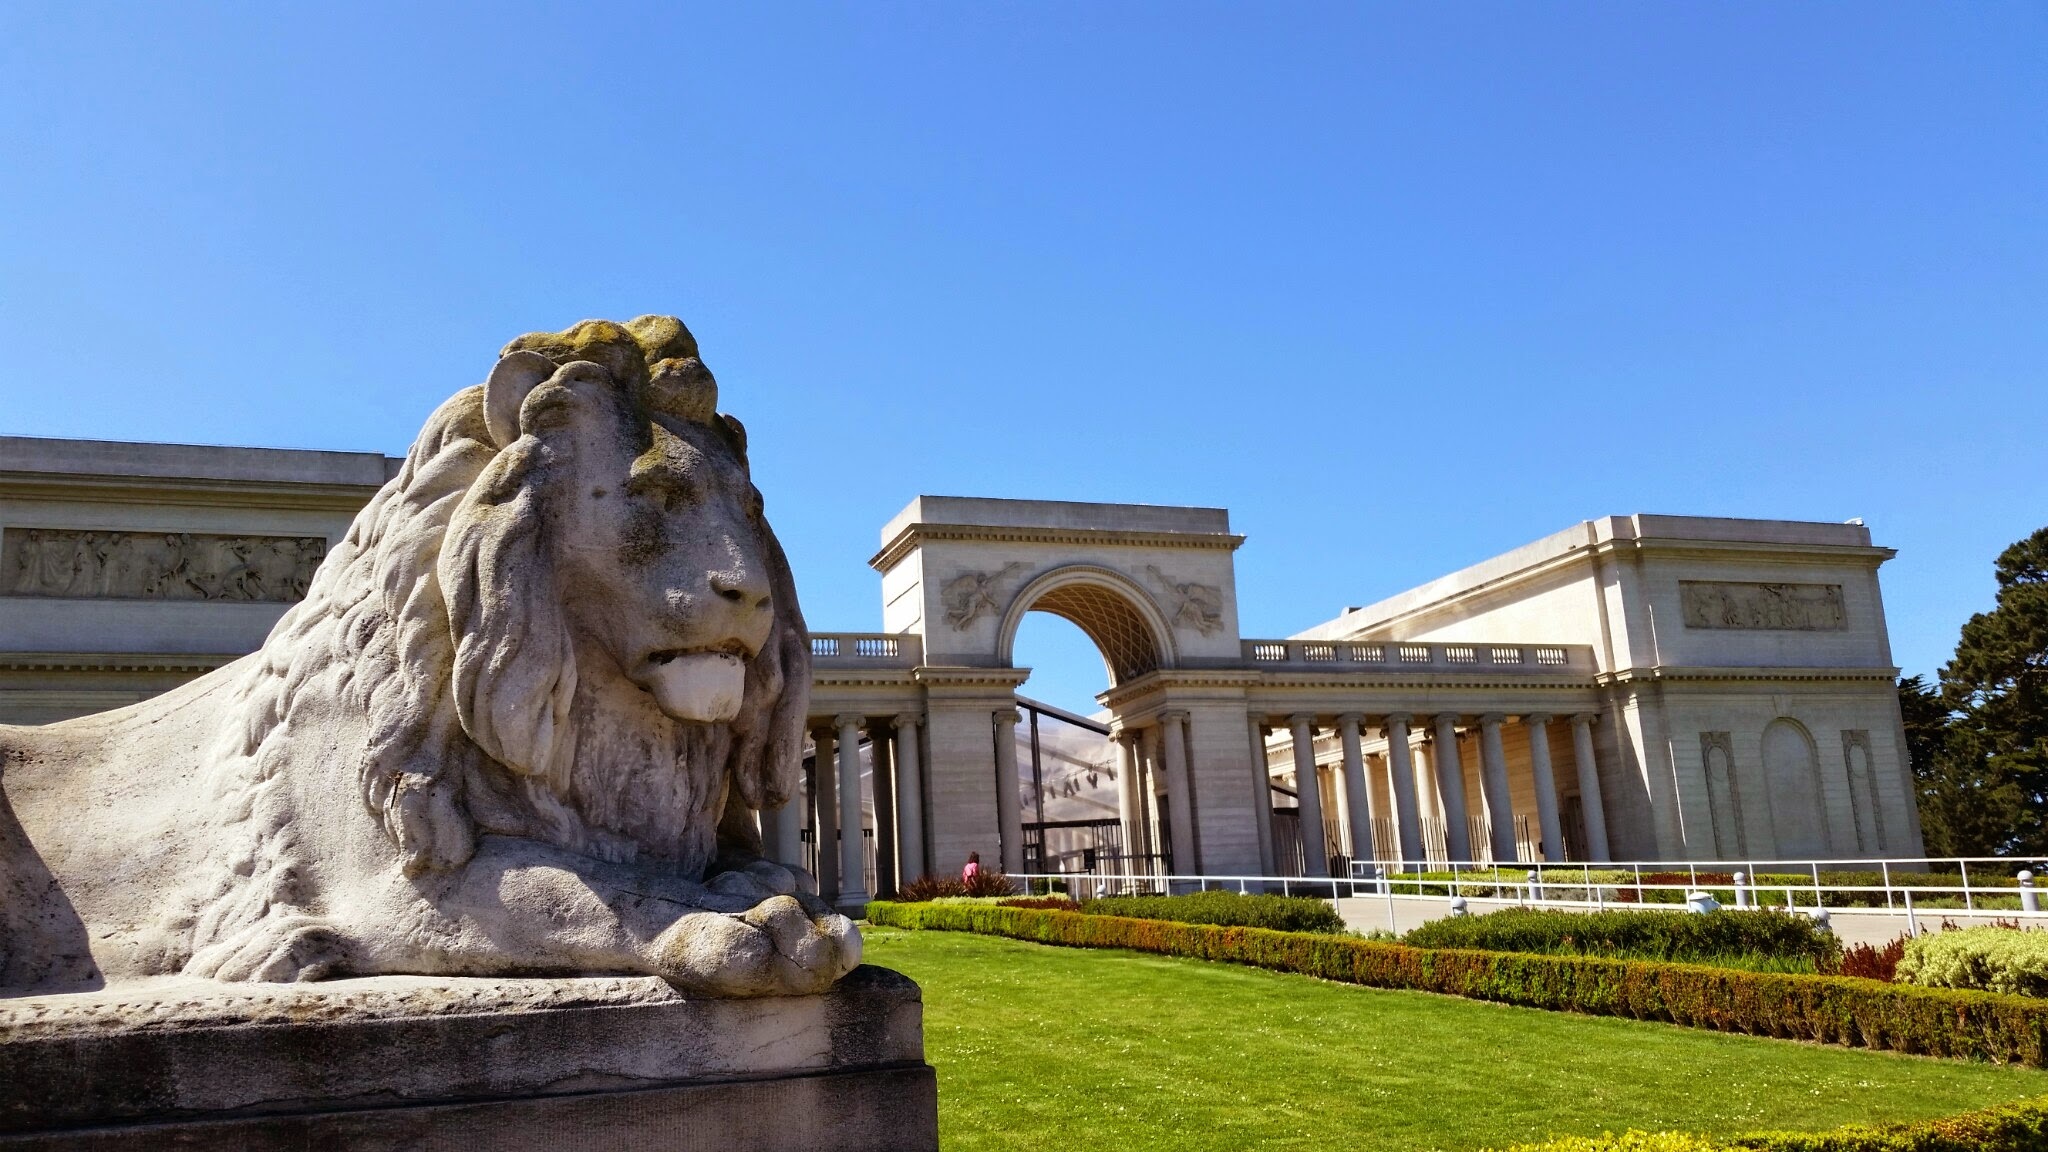
architecture, building, palace, monument, vacation, san francisco, statue, fisherman, usa, america, landmark, suspension, tourism, california, west coast, sculpture, famous, tourist attraction, estate, pacific, bay area, legion of honor, lands end trail